Max D. Gilfillan

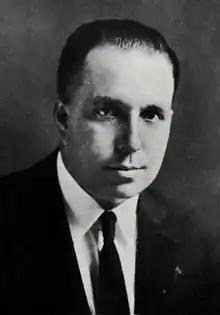
Gilfillan, pictured in "The Trail", yearbook of Daniel Baker College, 1922

Max Dole Gilfillan (March 22, 1894 – May 24, 1954) was an American college football coach and college athletics administrator. He served as the head football coach at Daniel Baker College in Brownwood, Texas from 1921 to 1923. Gilfillan played football at Texas A&M University from 1914 to 1916.